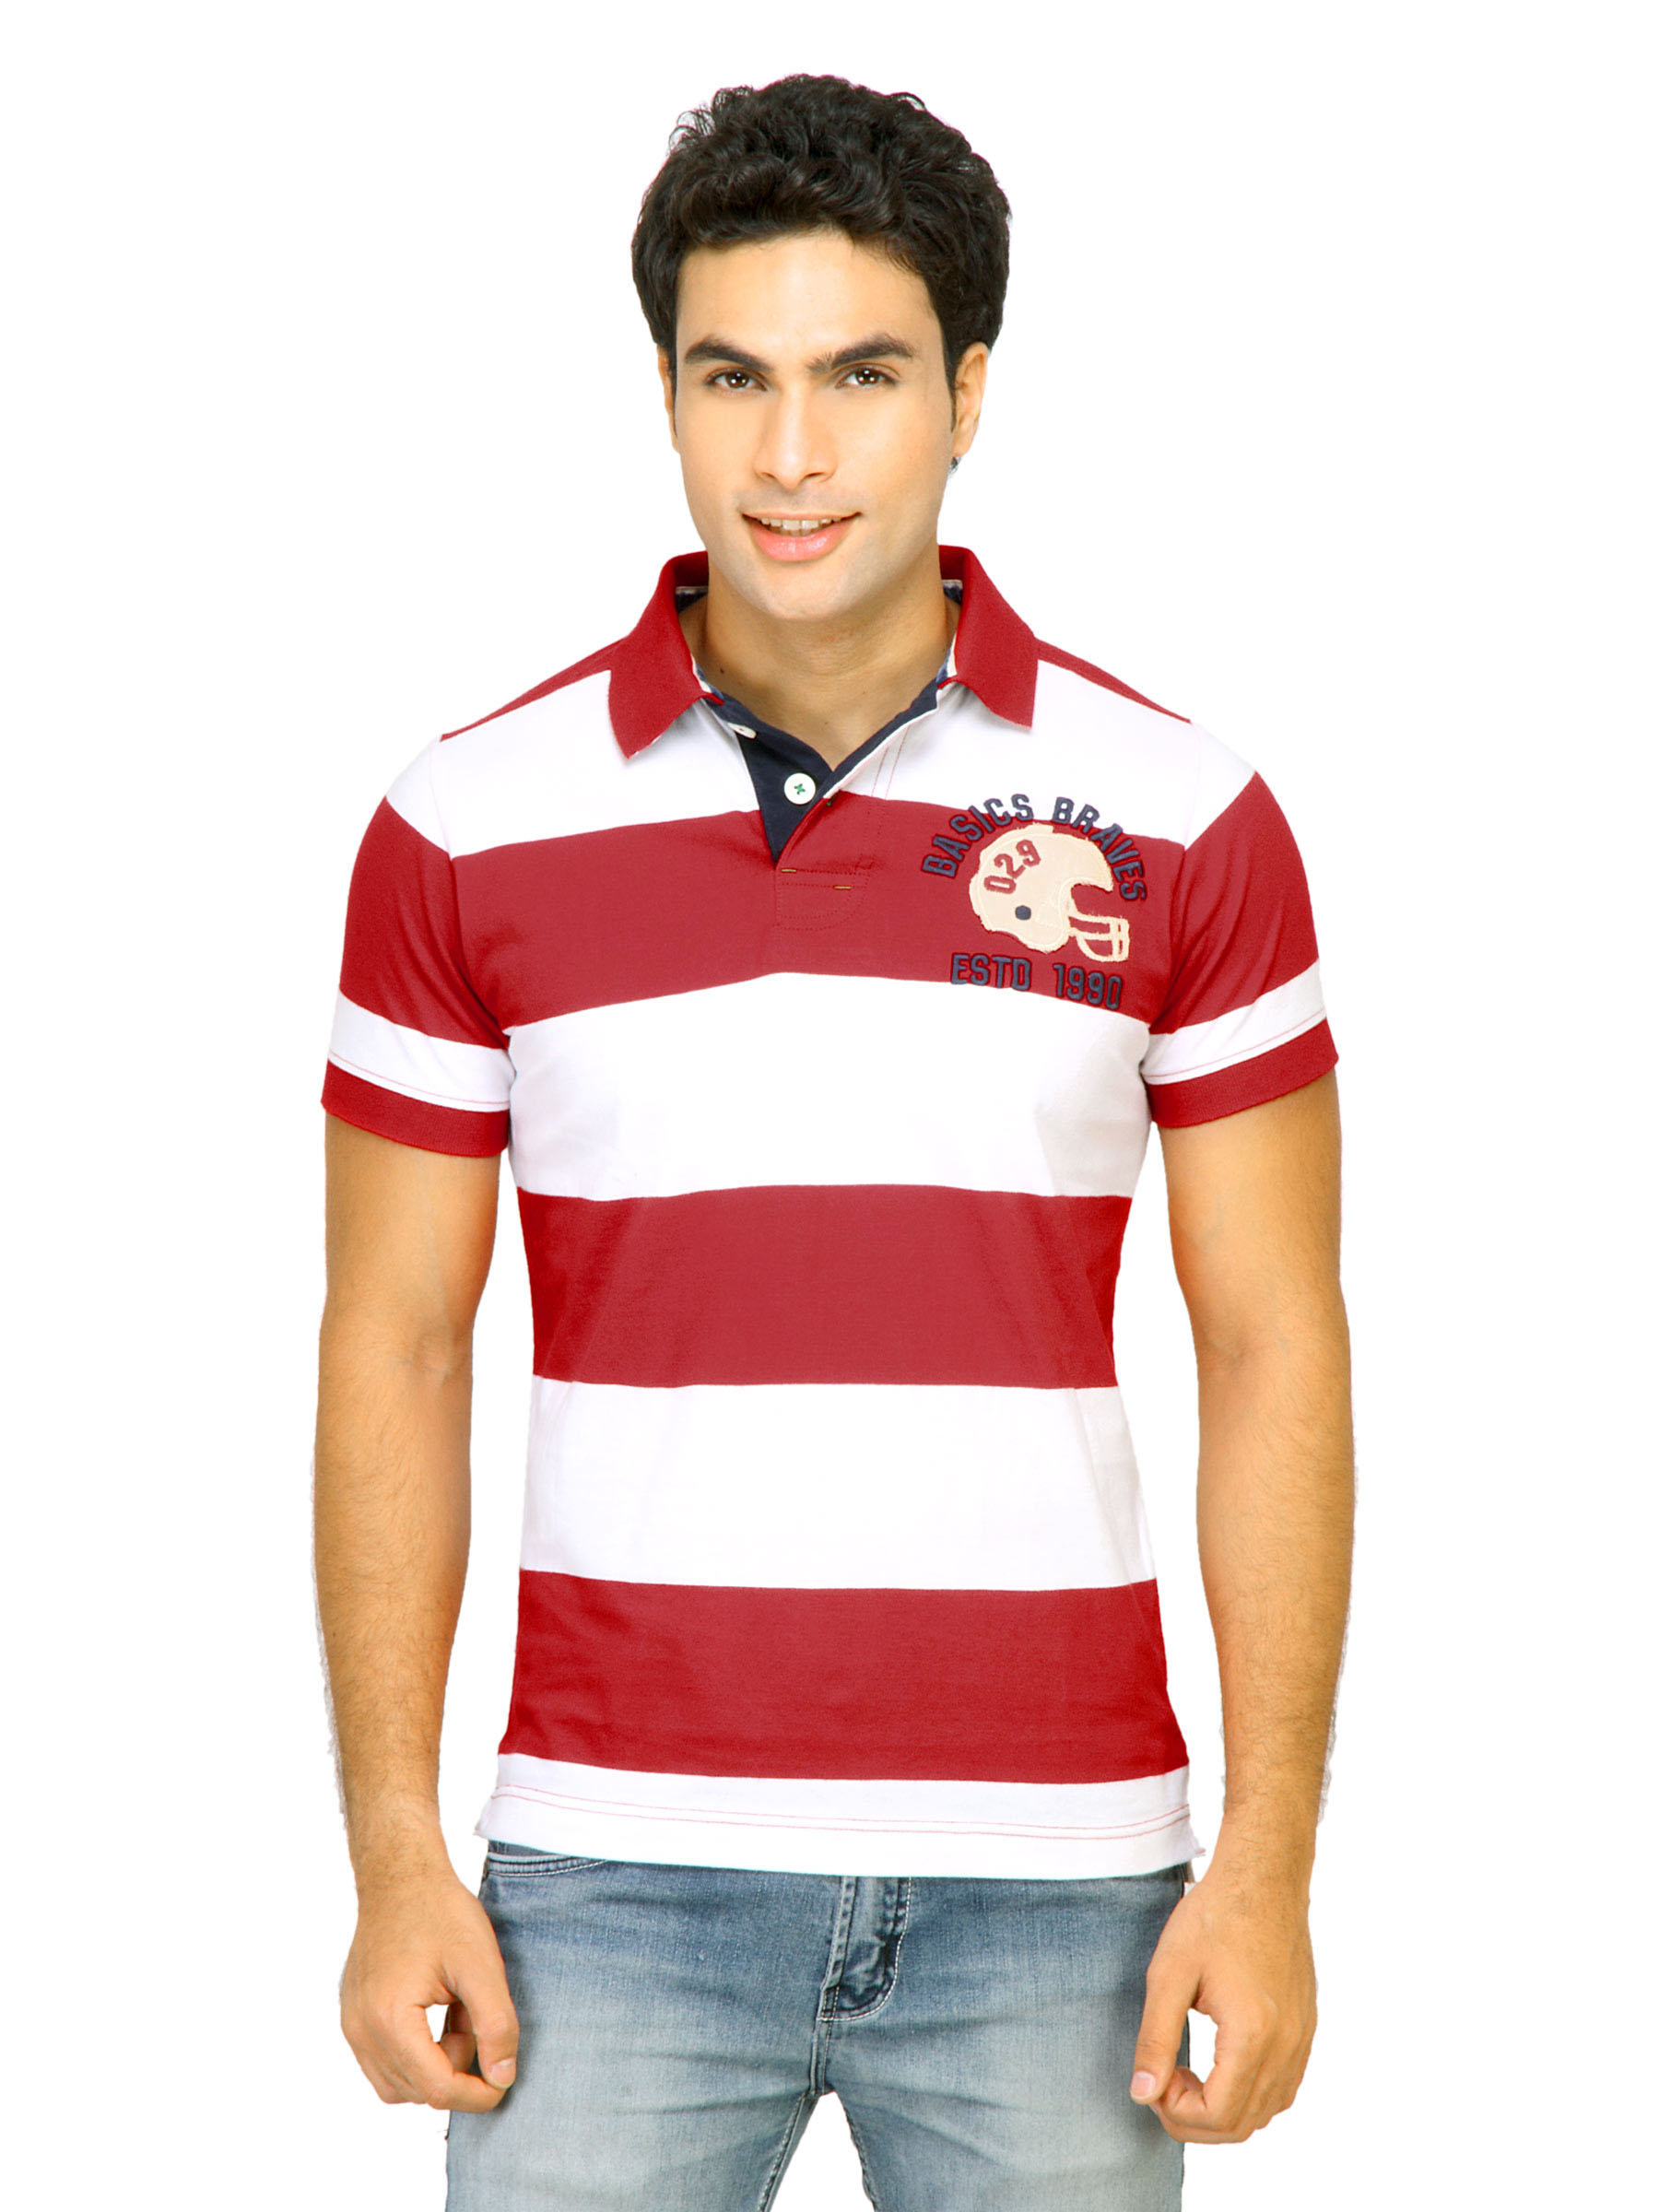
Basics Men Red Striped Polo T-shirt
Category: Apparel / Topwear / Tshirts
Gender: Men
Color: Red
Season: Fall 2011
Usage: Casual